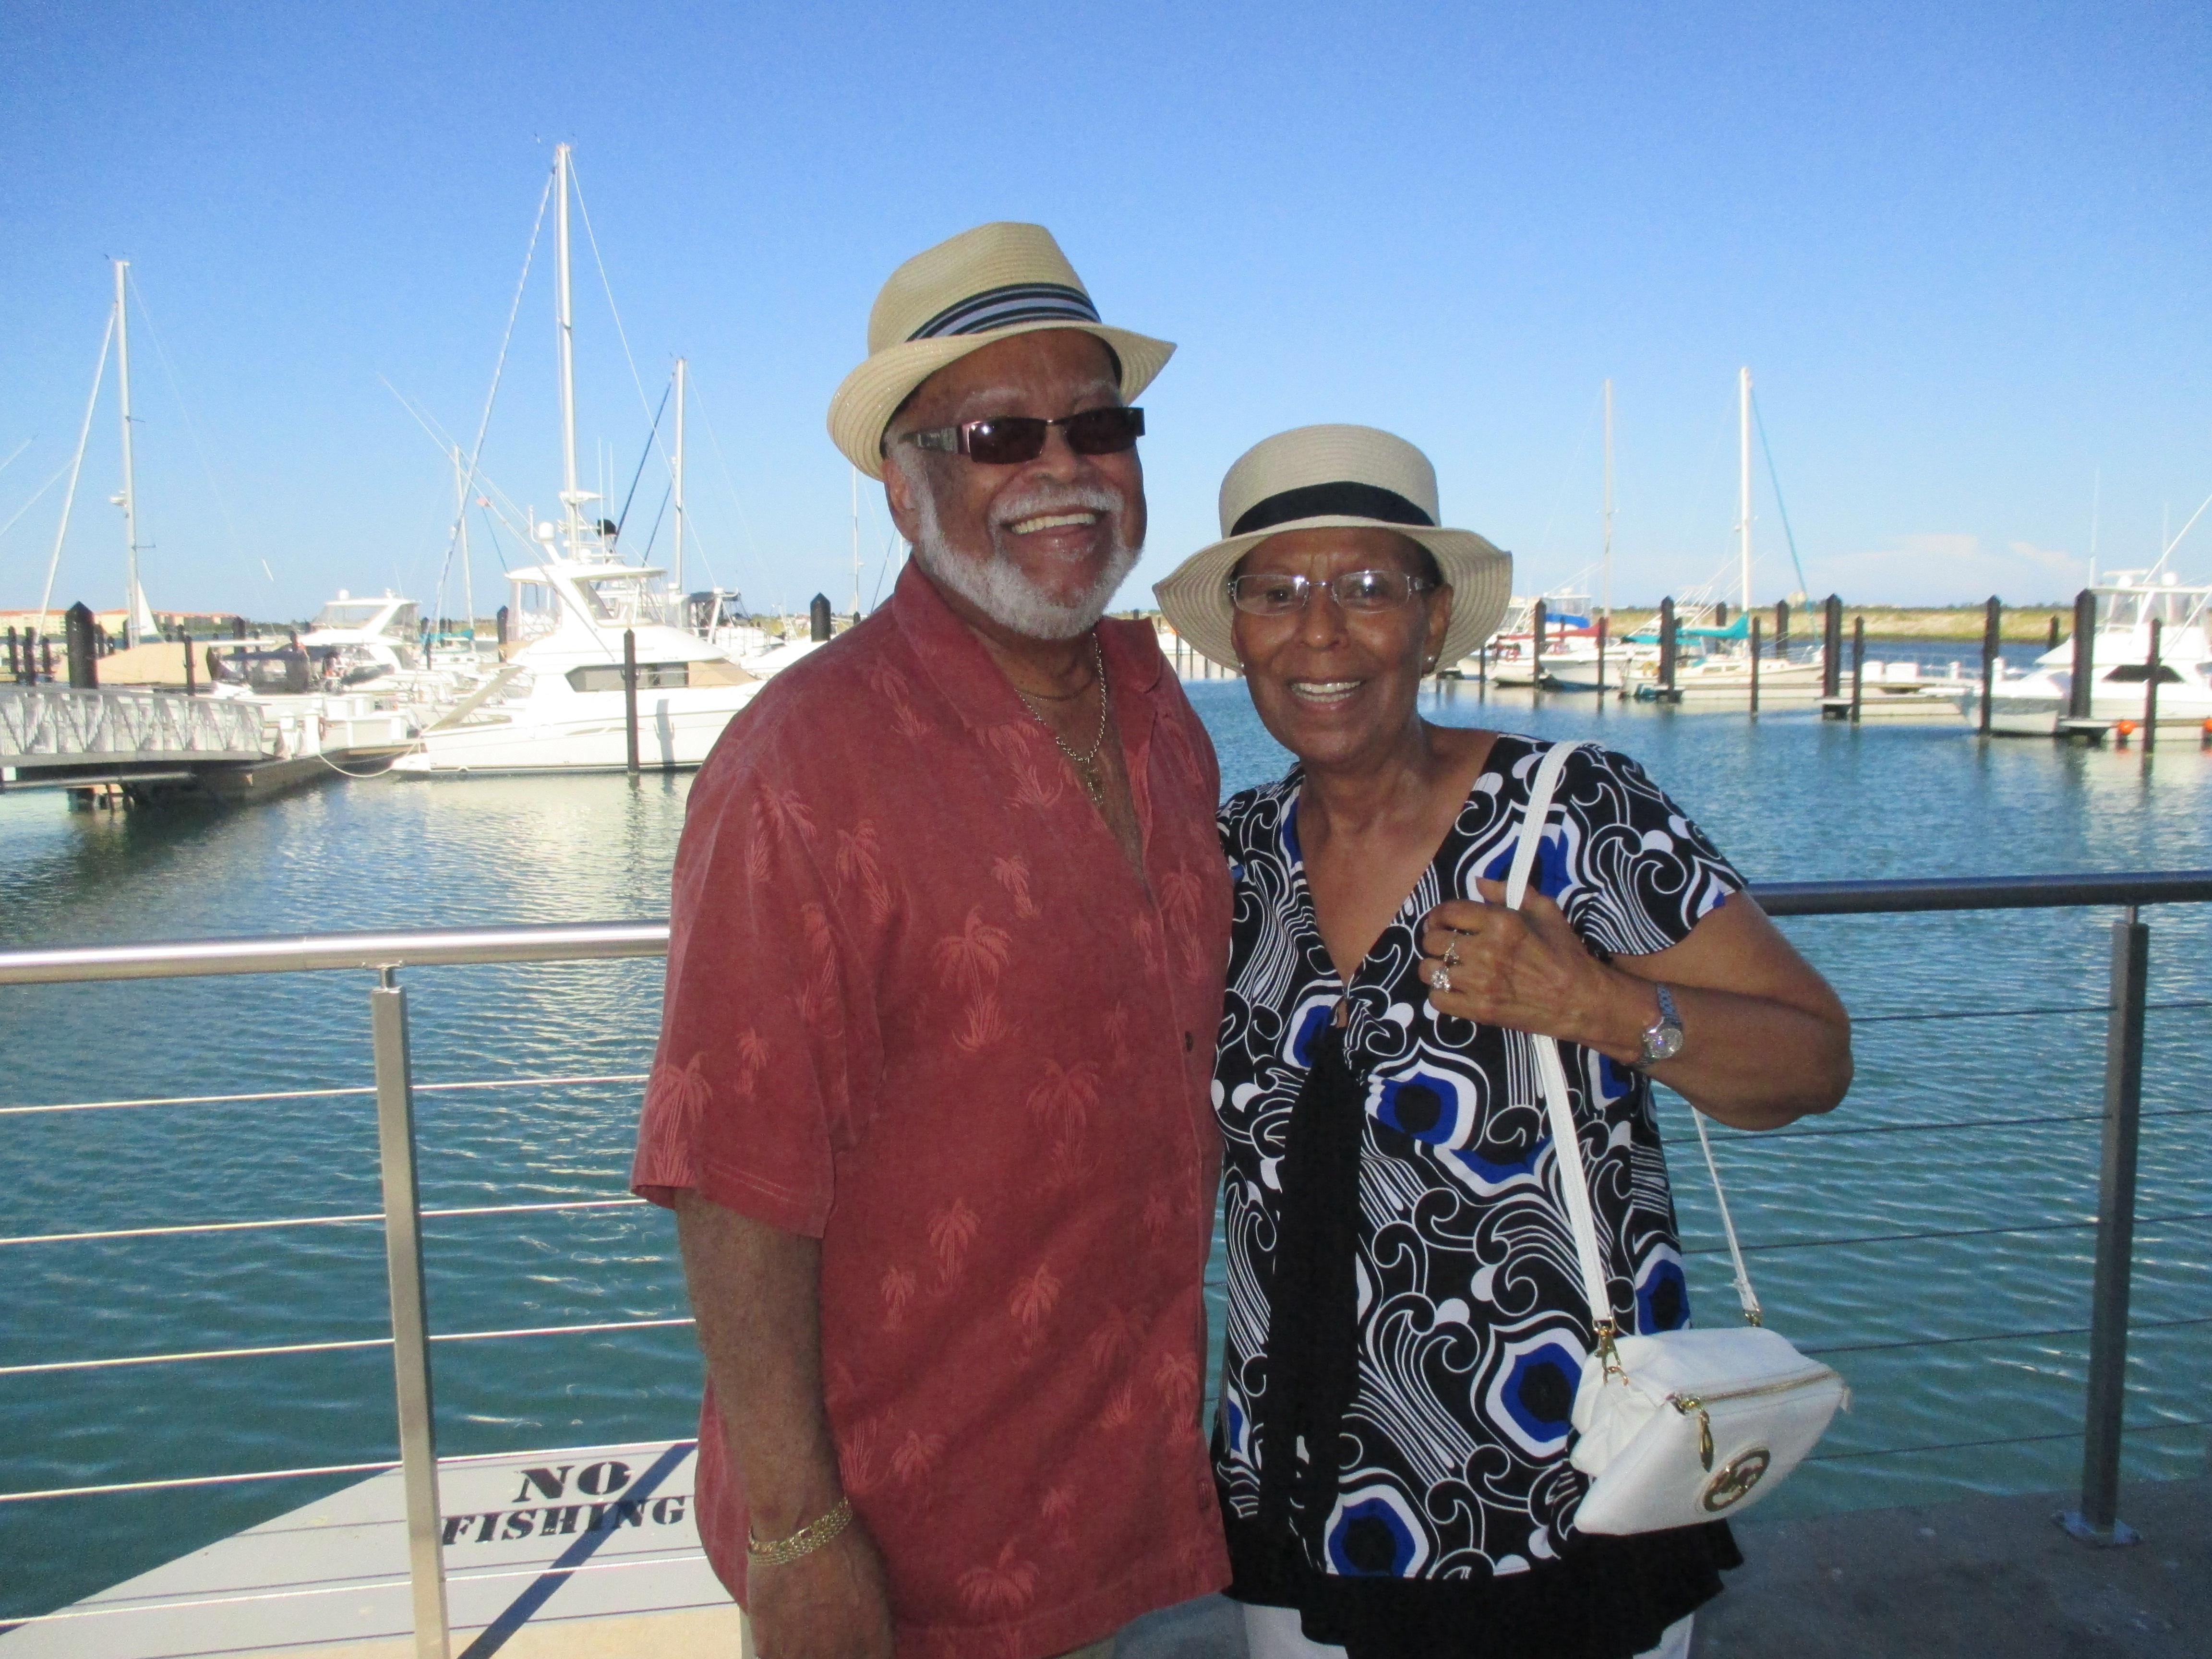
sea, vacation, vehicle